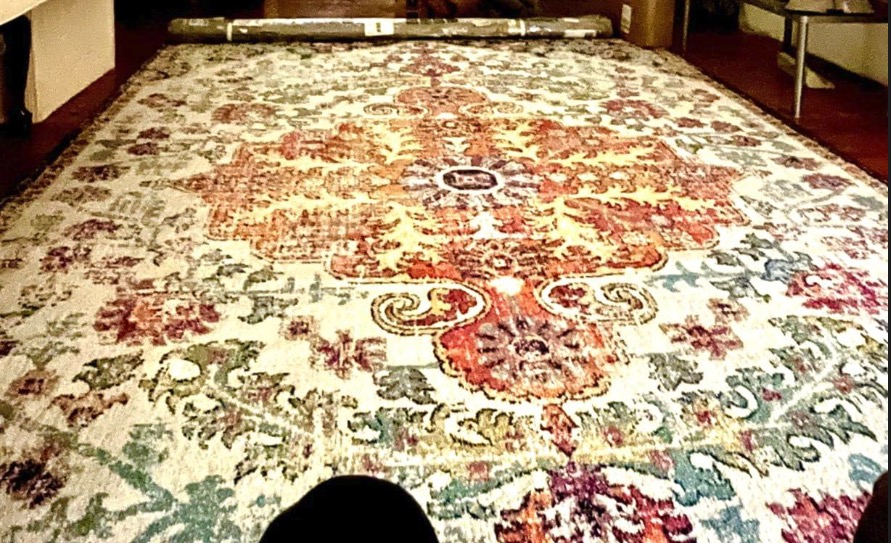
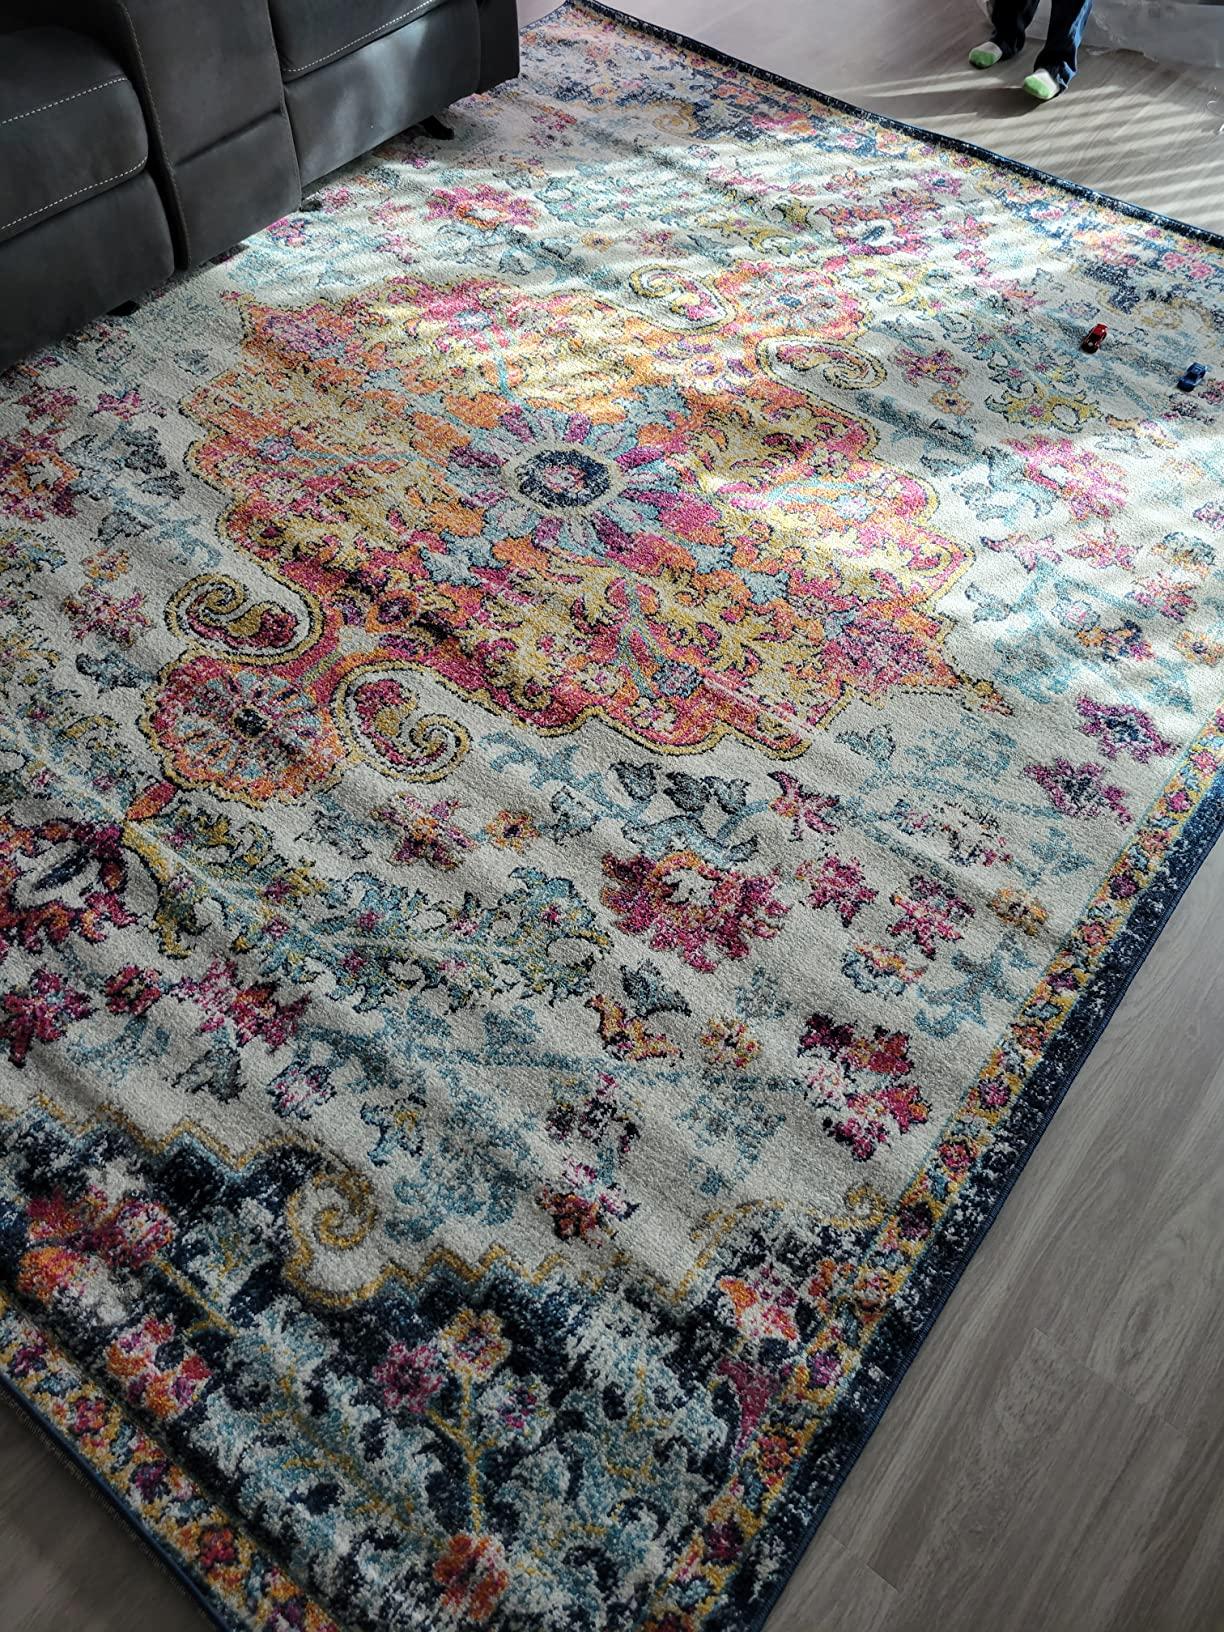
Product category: misc
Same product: yes